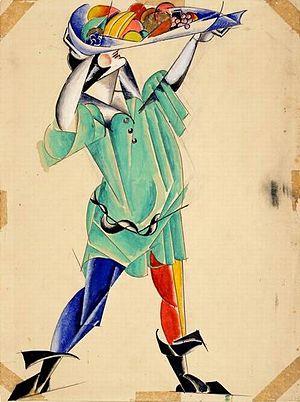
Lioubov Sergueïevna Popova, née à Ivanovskoïe, non loin de Moscou est une styliste et peintre constructiviste, suprématiste et cubo-futuristes russe. Membre de l'avant-garde russe, elle se distingue par ses compositions futuristes et architectoniques, dans le sillage des Malevich, et quelques autres artistes femmes, Natalia Gontcharova, Olga Rozanova, Varvara Stepanova et Alexandra Exter.